Clarke Howard Johnson

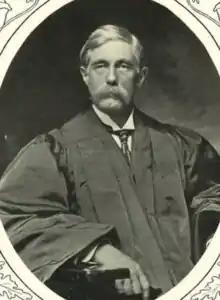
Clarke Howard Johnson (circa 1904)

Clarke Howard Johnson (November 18, 1851 – September 14, 1930) was a judge and state legislator in Rhode Island. He served as an associate justice of the Rhode Island Supreme Court from 1903 to 1913 and chief justice from 1913 to 1917. He resigned upon reaching the age of 65, as required by state law.